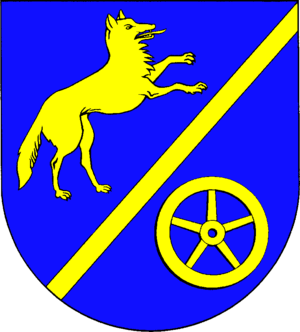
Vindeby (Slesvig)
Coat of arms of Vindeby (Slesvig)
Vindeby eller Windeby er en landsby og kommune beliggende vest for Egernførde i det sydøstlige Sydslesvig. Administrativt hører kommunen under Rendsborg-Egernførde kreds i den tyske delstat Slesvig-Holsten. Kommunen samarbejder på administrativt plan med andre kommuner i omegnen i Slien-Østersø kommunefællesskab. I kirkelig henseende hører Vindeby under uner Borreby Sogn. Sognet lå delsvis i Egernførde Herred (Slesvig), da området var dansk.